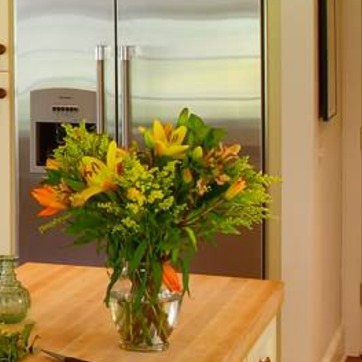
Material: foliage